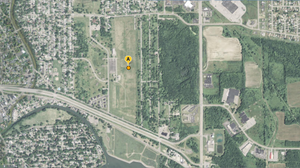
Love Canal est une banlieue de Niagara Falls dans l'État de New York, qui est devenue célèbre à la fin des années 1970 à la suite de la découverte de décharges toxiques passées sous silence par les industriels concernés. Le site comportait 22 000 tonnes de produits toxiques rejetés par la société Hooker Chemical Company, acquise plus tard par Occidental Petroleum.